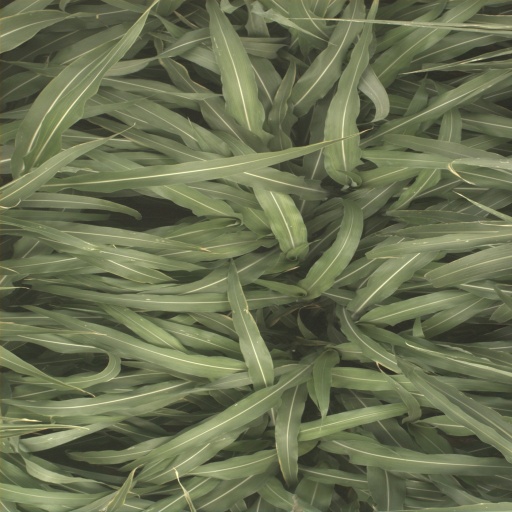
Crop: sorghum